History of German

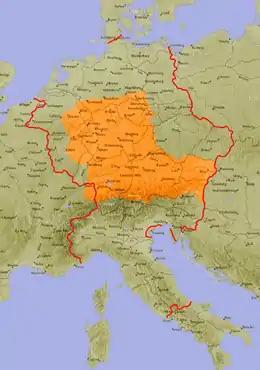
The Old High German speaking area within the Holy Roman Empire in 962

The earliest testimonies of Old High German are from scattered Elder Futhark inscriptions, especially in Alemannic, from the 6th century, the earliest glosses ("Abrogans") date to the 8th and the oldest coherent texts (the "Hildebrandslied", the "Muspilli" and the Merseburg Incantations) to the 9th century.